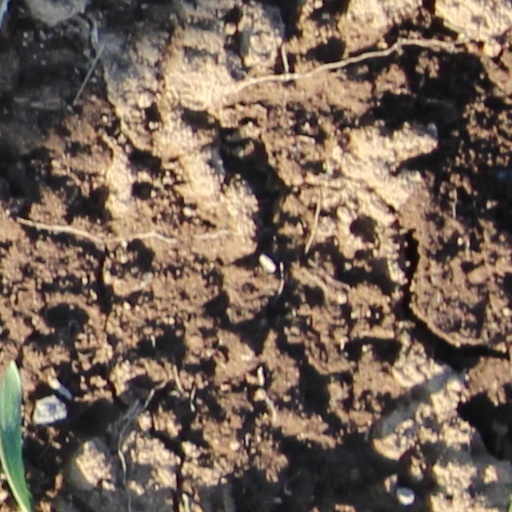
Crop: wheat